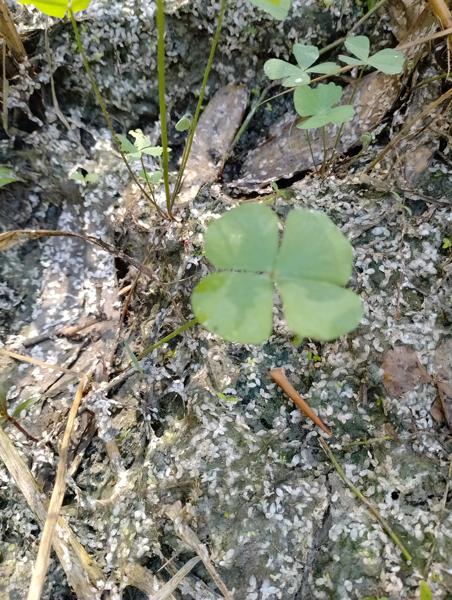
Weed species: Marsilea minuta